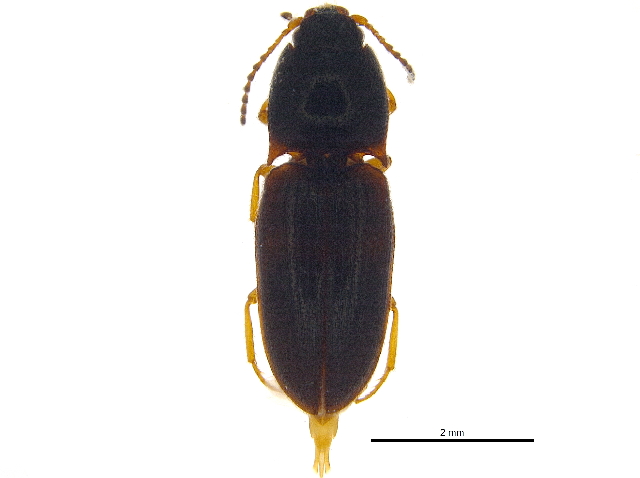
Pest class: clickbeetles_wireworms